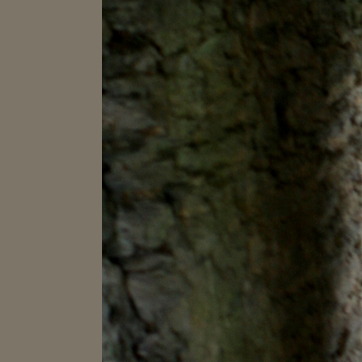
Material: stone